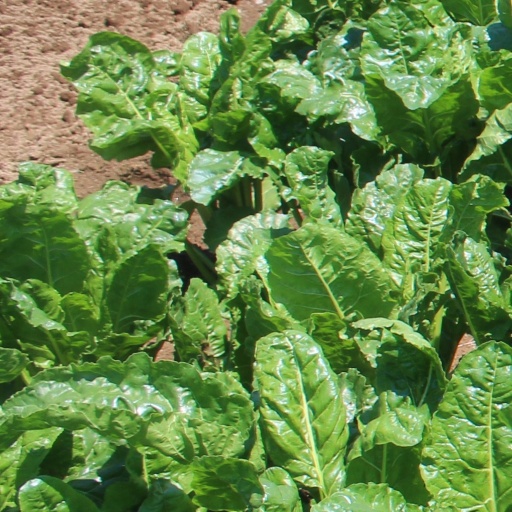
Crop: sugar beet